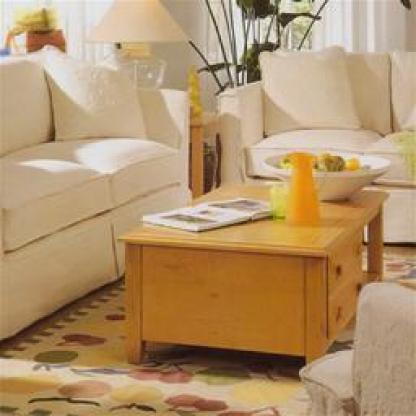
Scene: Indoor